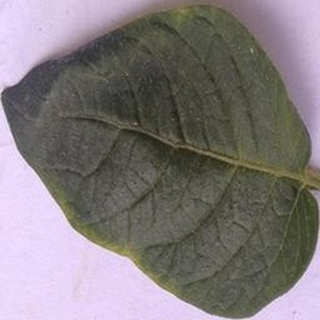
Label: healthy_potato